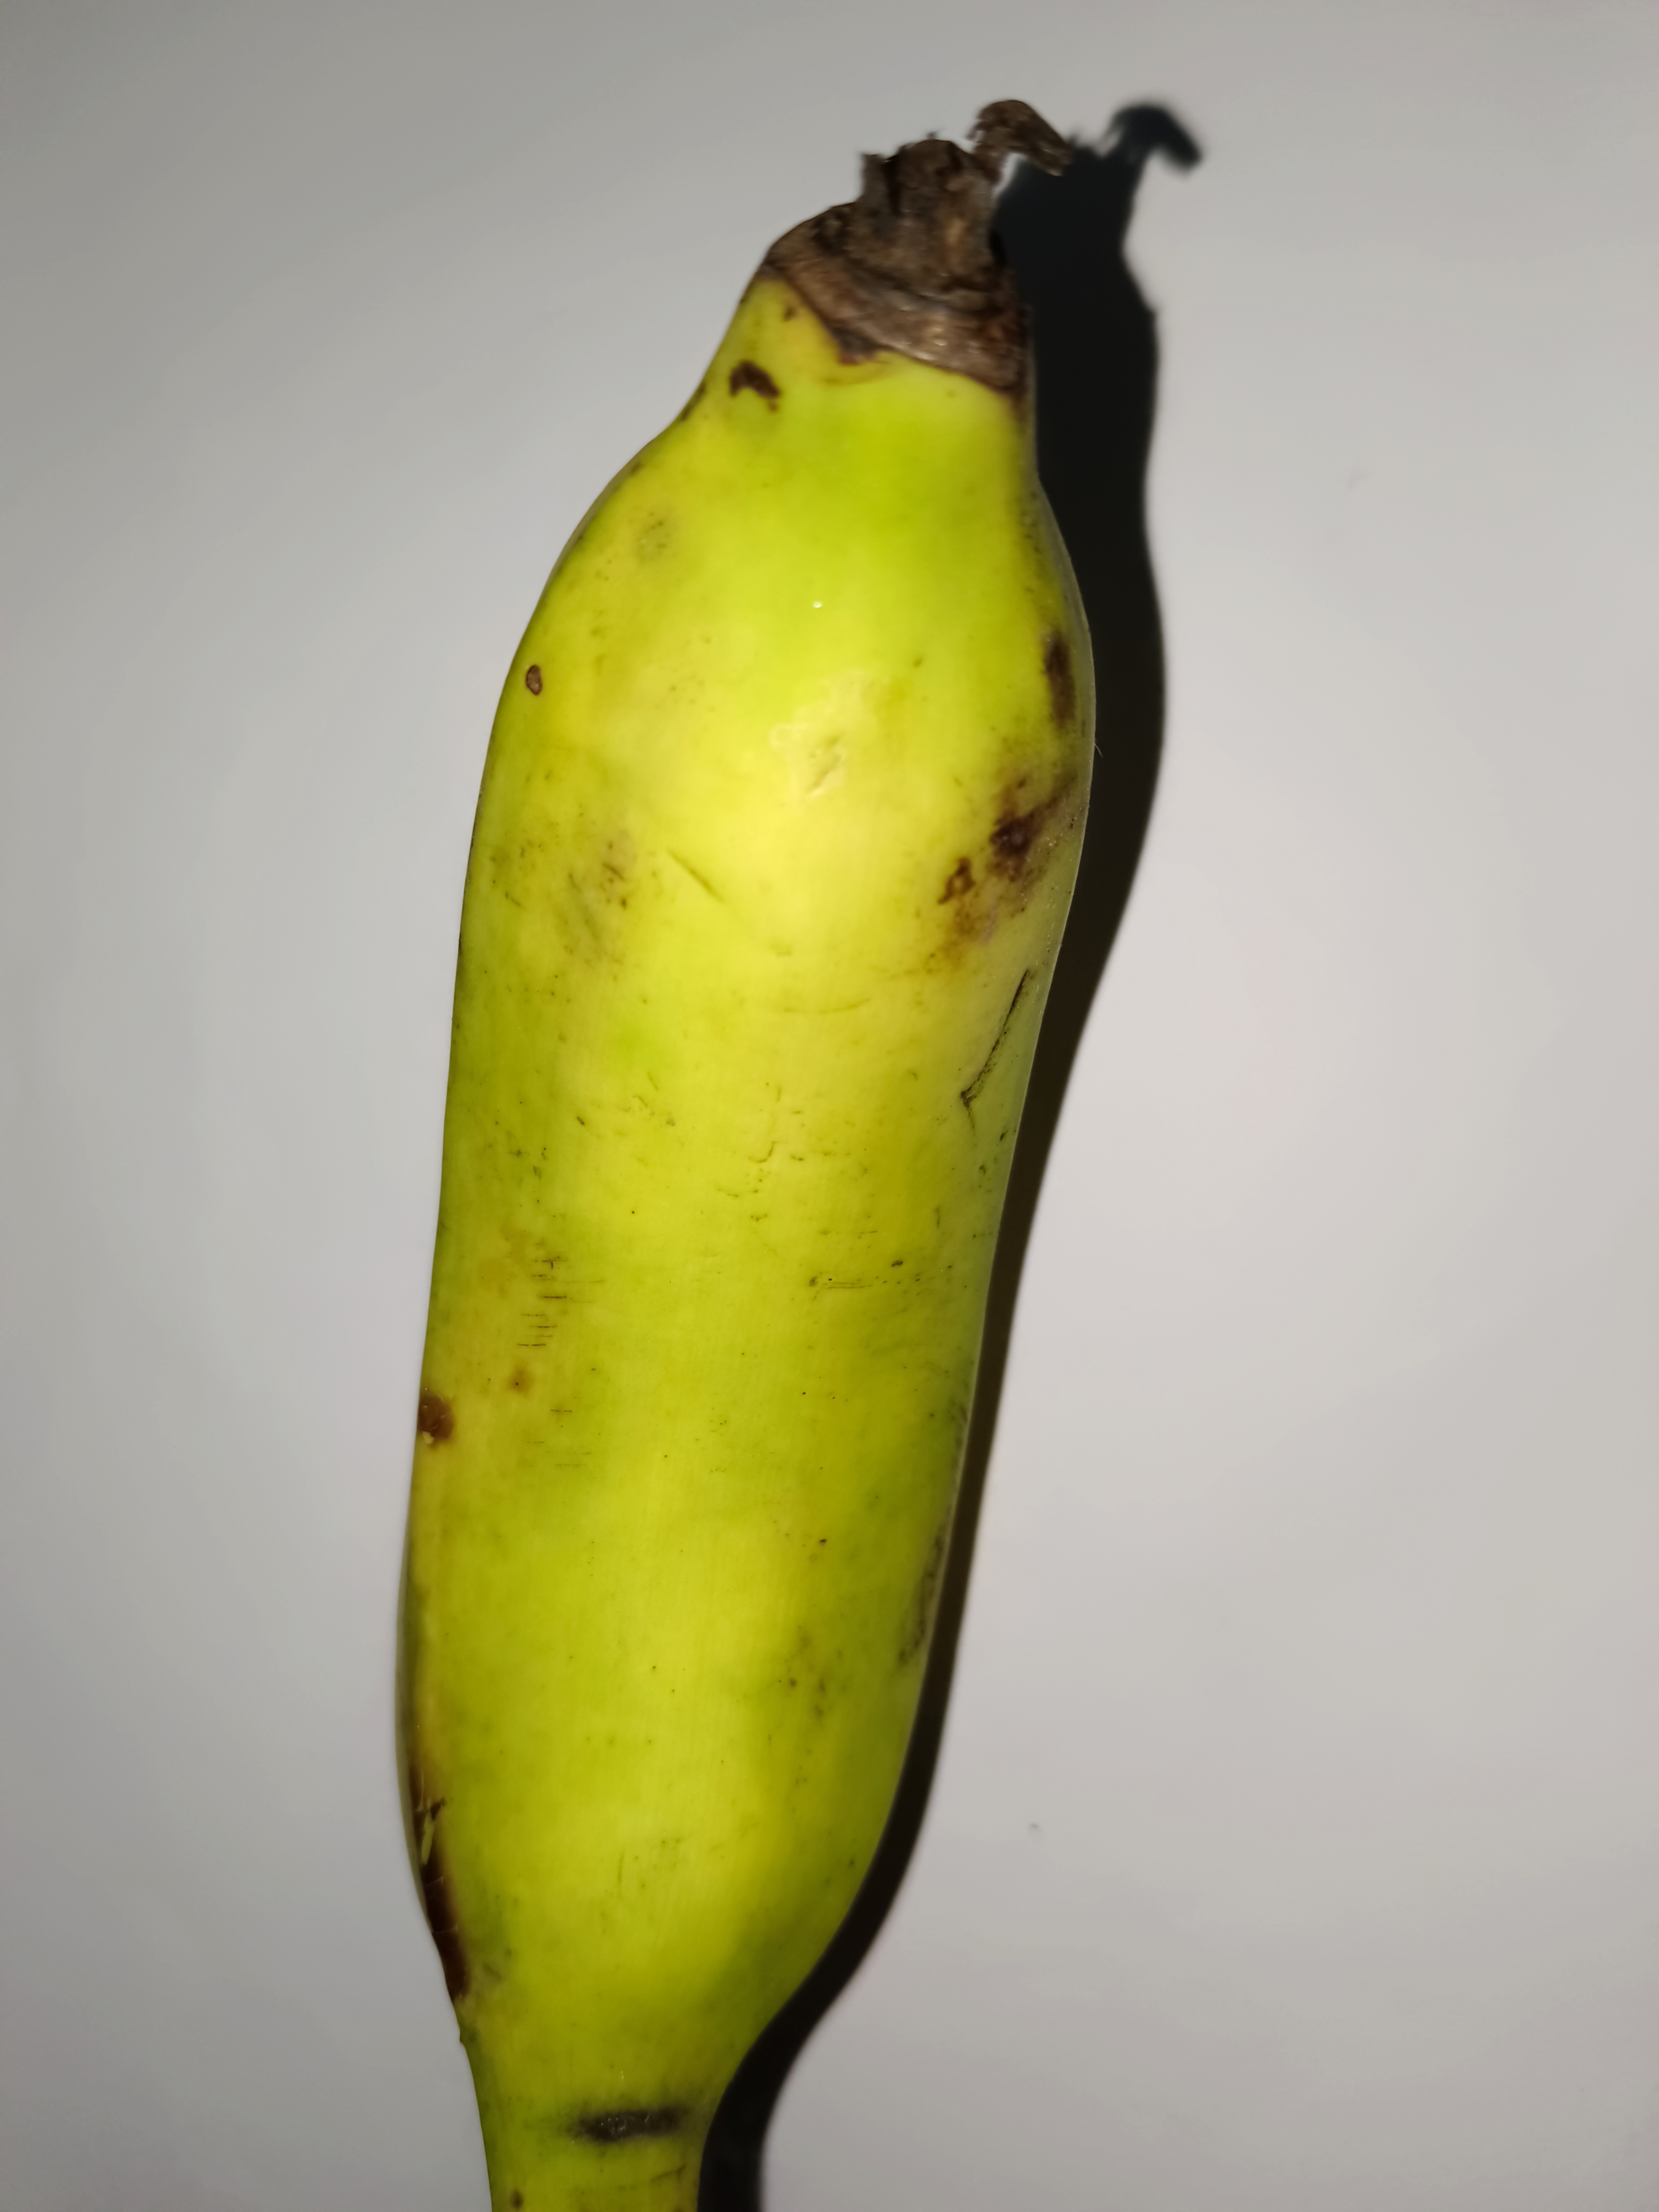
Banana variety: Shobri